Marialite (horse)

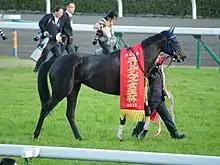
Marialite in 2015

Marialite (Japanese マリアライト, foaled 19 February 2011) is a Japanese retired Thoroughbred racehorse and broodmare. She was slow to mature and did not race until she was three years old when she won two minor races. She finally emerged as a top class performer in 2015 when she won the Grade 1 Queen Elizabeth II Cup. In the following year she recorded her biggest victory when she defeated male opposition to take the Takarazuka Kinen and received the JRA Award for Best Older Filly or Mare.